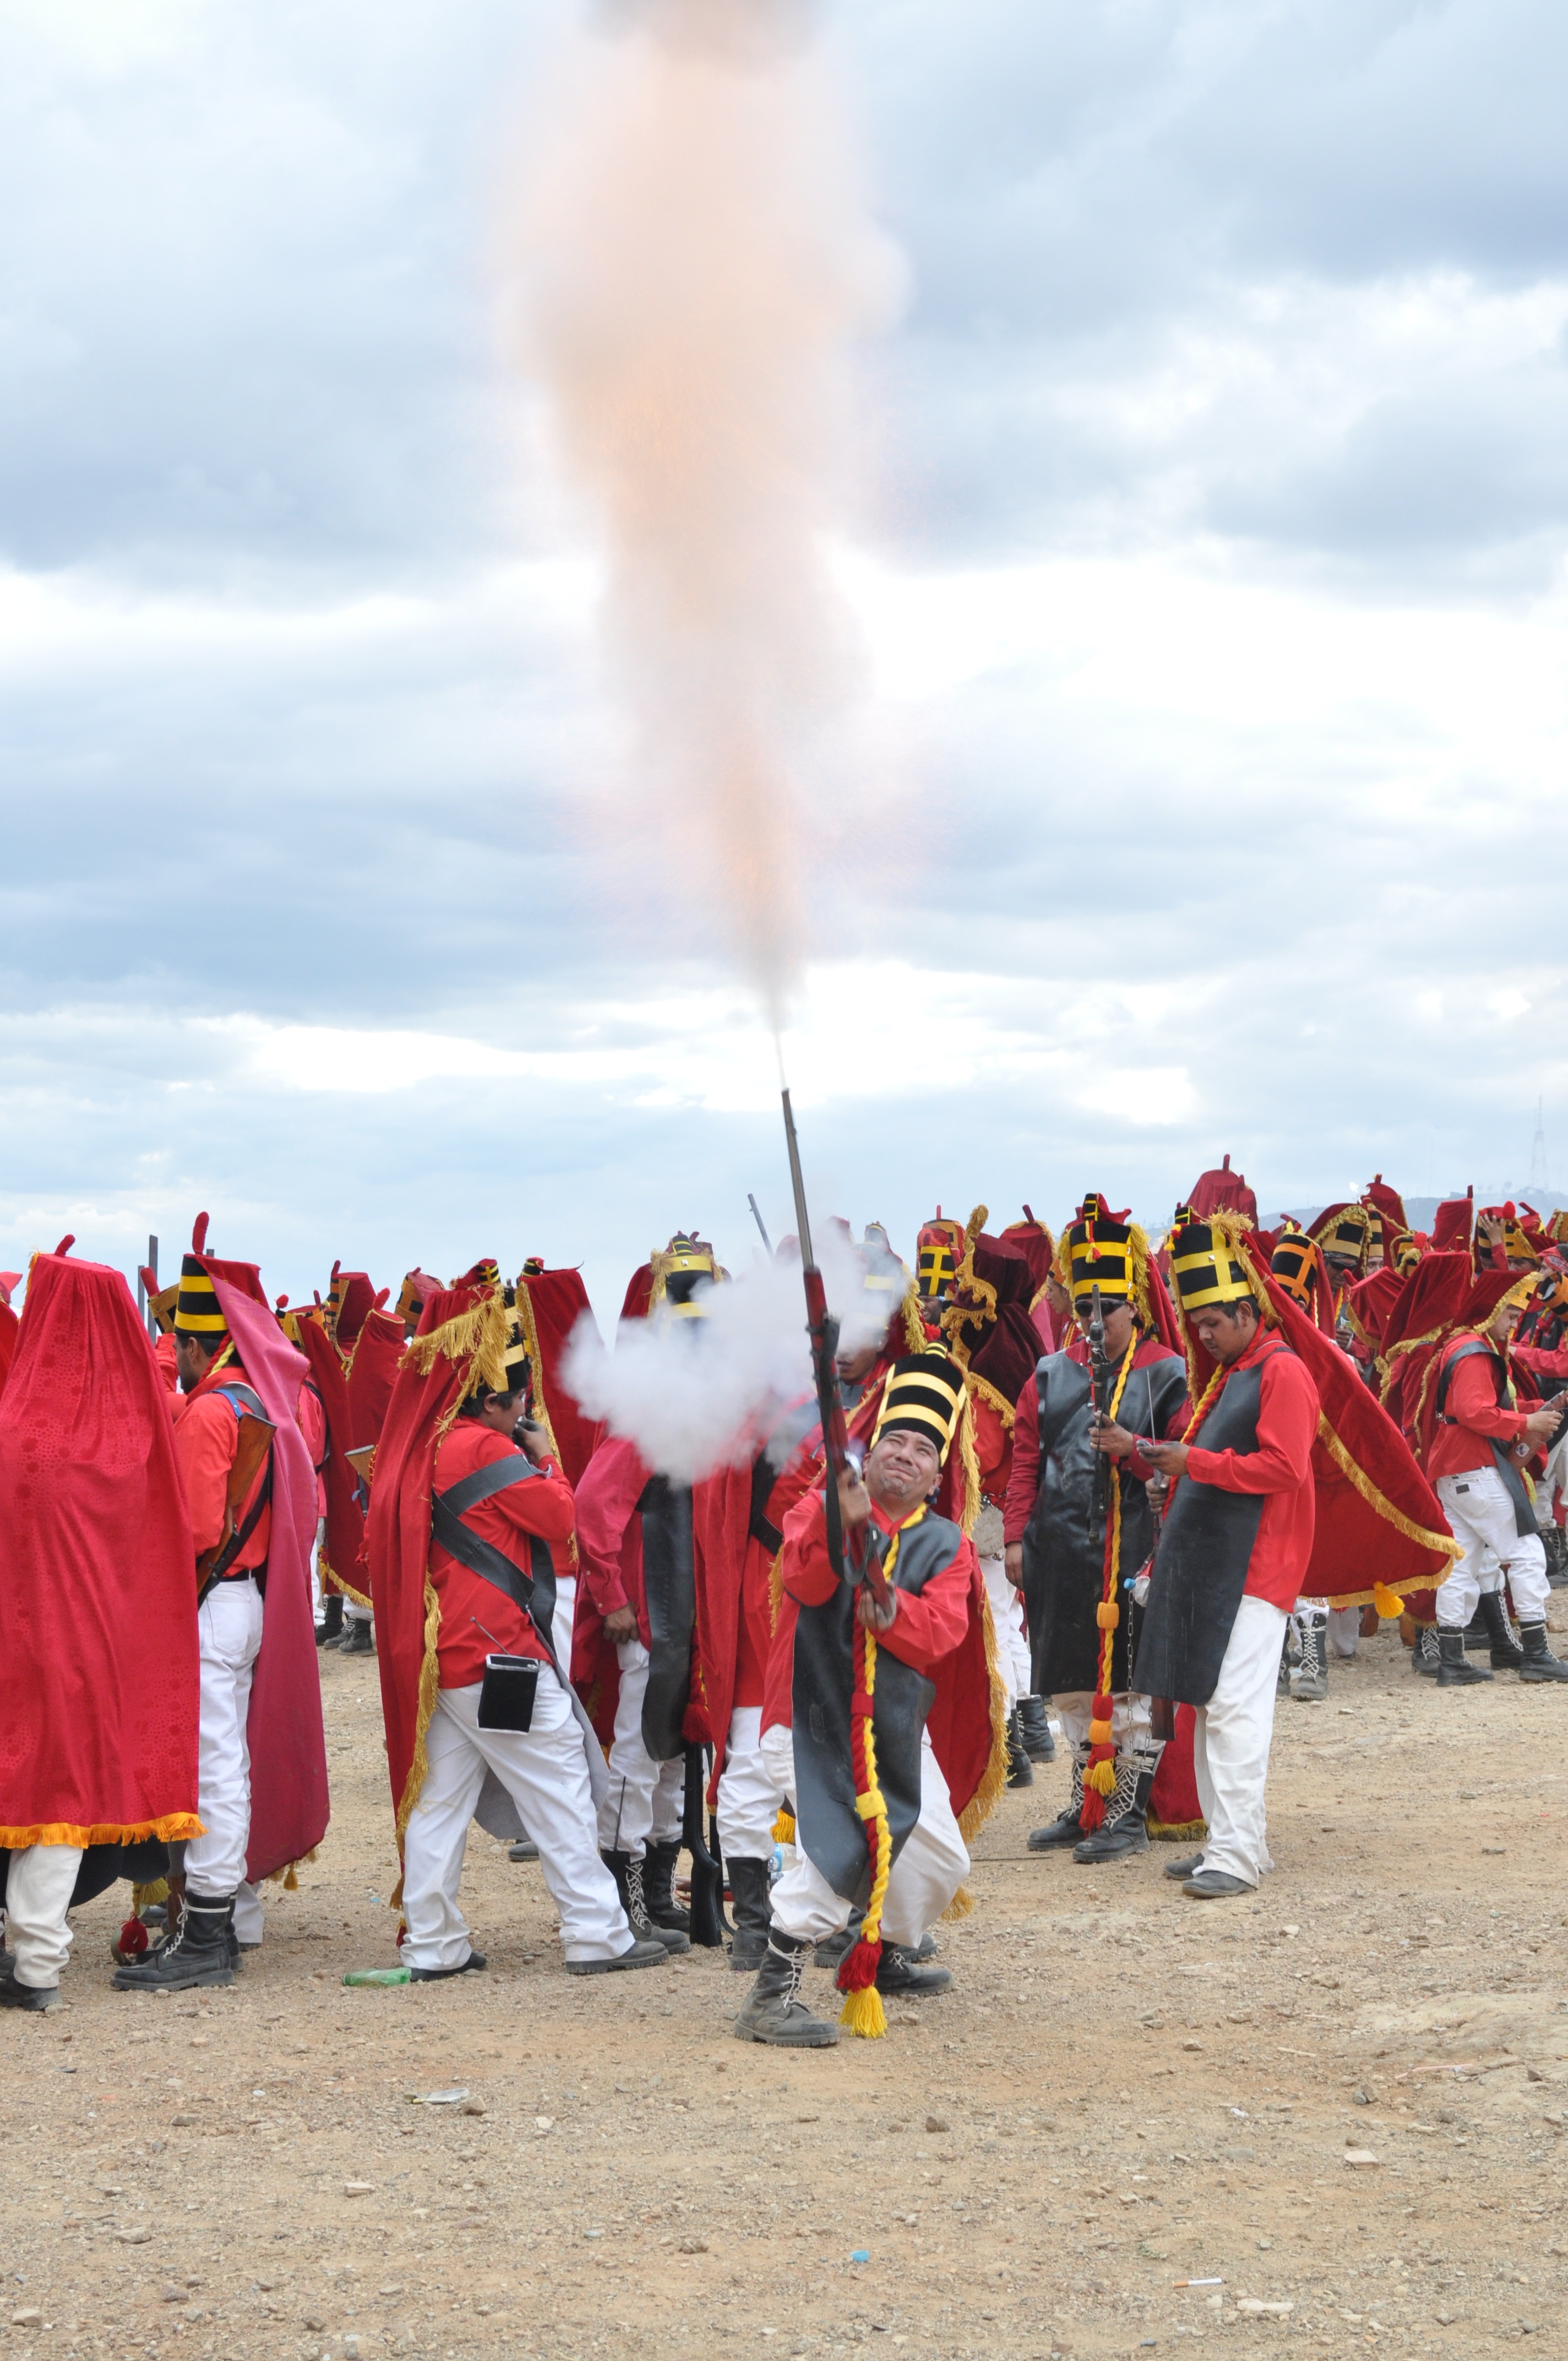
plant, recreation, celebration, fire, religion, tourism, toy, pyrotechnics, moors, party, tradition, gunpowder, fires get, zacatecas